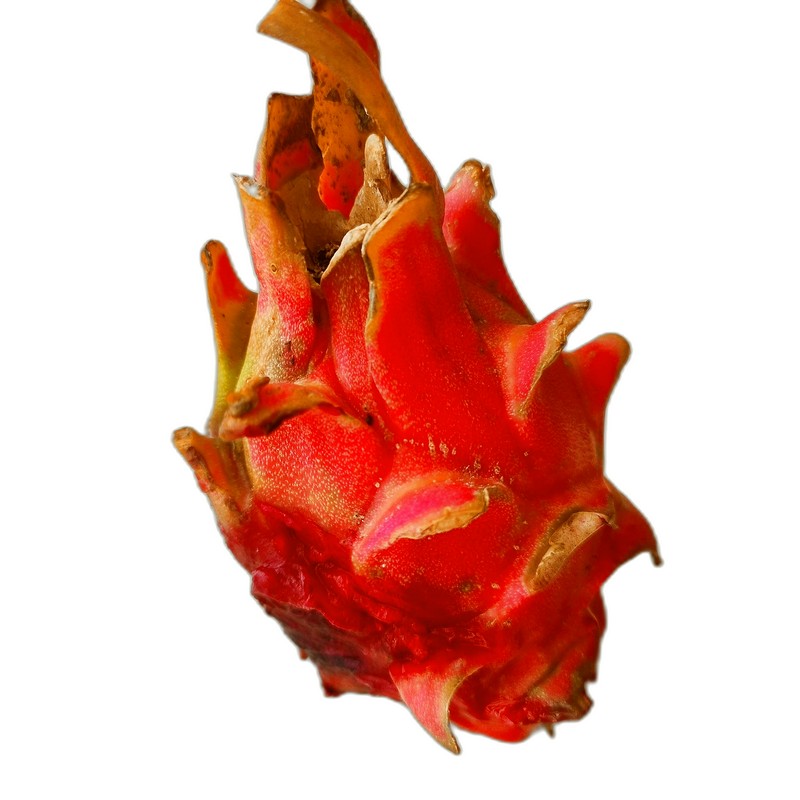
Label: Defect Dragon Fruit